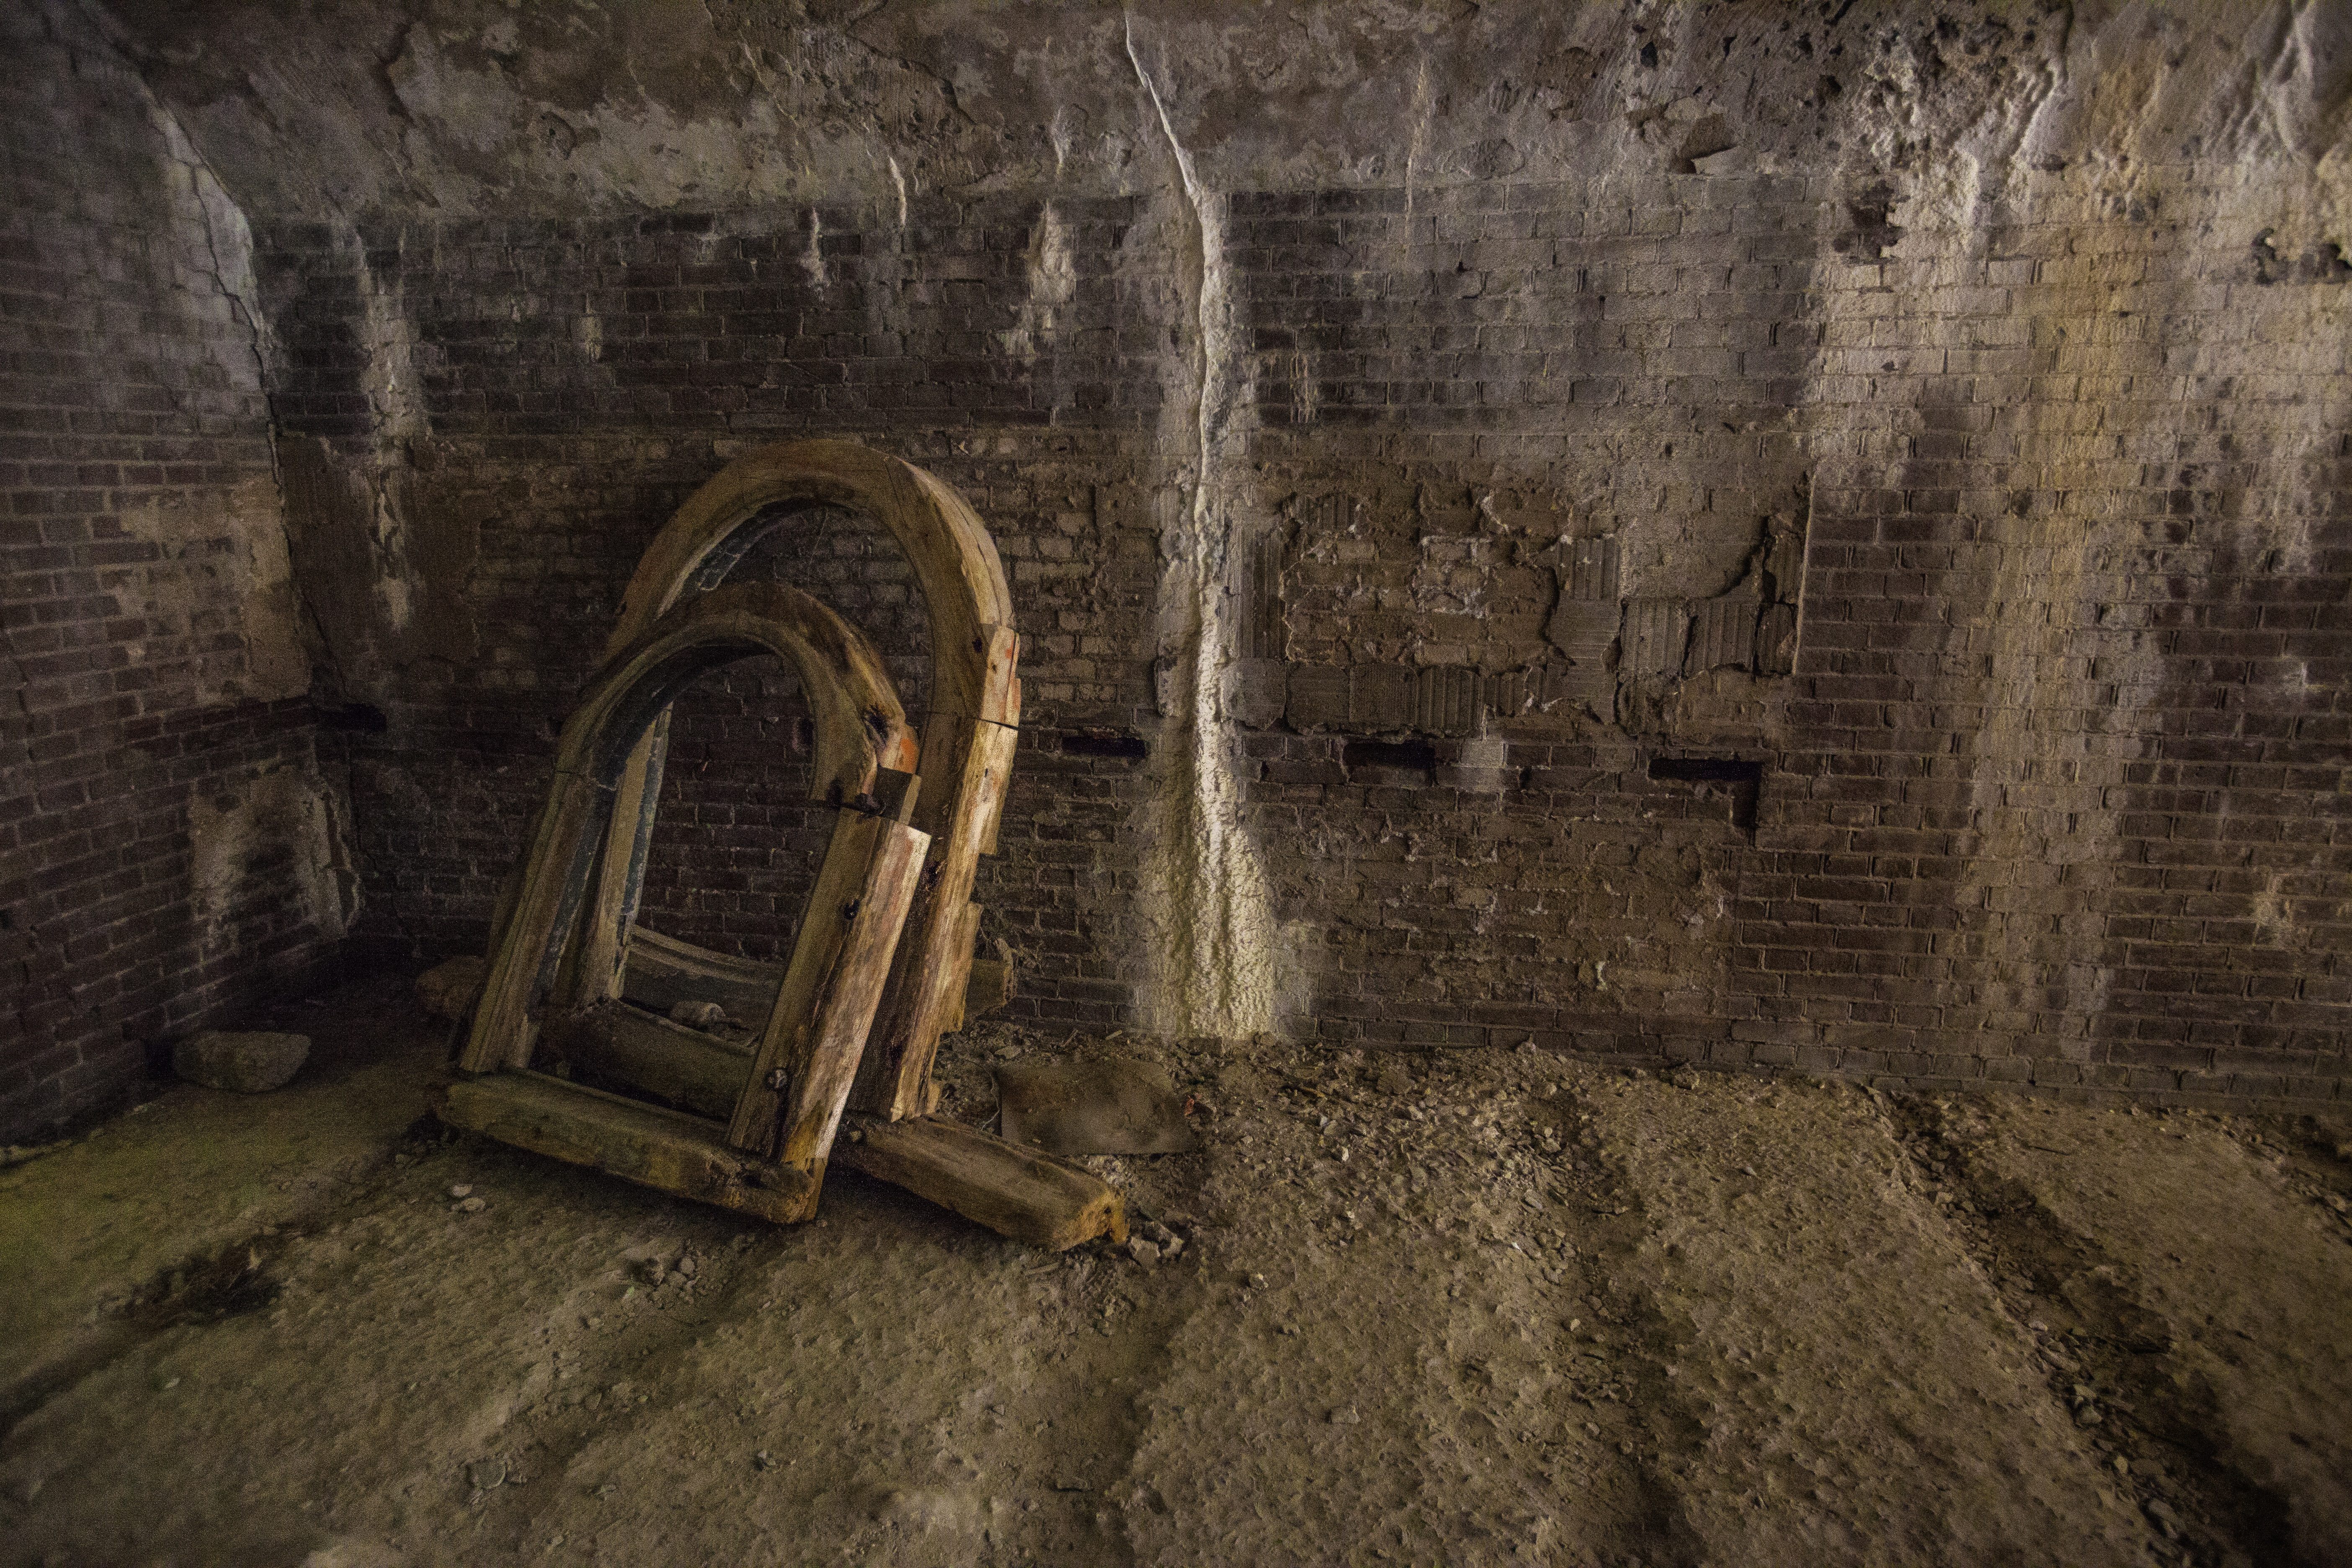
wood, vintage, window, old, wall, stone, tunnel, formation, inside, fortress, ruins, infrastructure, fort, damp, heritage, mining, screenshot, air raid shelter, ancient history